Princely Abbey of Stavelot-Malmedy

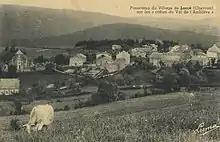
belonged to Stavelot, like a number of other villages in the

Several sources note that there were disputes between the two abbeys, with Stavelot assuming primacy over Malmedy, to the latter's discontent; though new abbots were invested in Stavelot on behalf of both abbeys. Whilst an absolute principality, in some matters the prince-abbot would consult a general assembly or ' of clergy, dignitaries, prince's officers, mayors, and aldermen, whose main role was to vote for taxes. Each of the three districts had its own provincial assembly and court, with a Princely Council for highly contested cases. As a court of last resort, citizens could appeal to the ' (Imperial Chamber Court), created by Emperor Maximilian I (reigned 1508–19) on the model of the parliaments in Paris and Mechelen and headquartered in Frankfurt (1495–1527), (1527–1693) and Wetzlar (1693–1806).